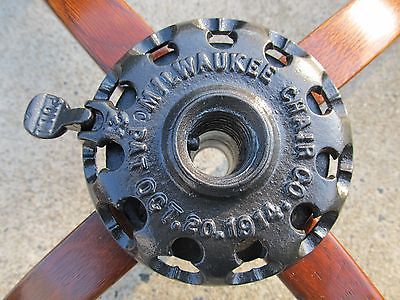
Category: chair